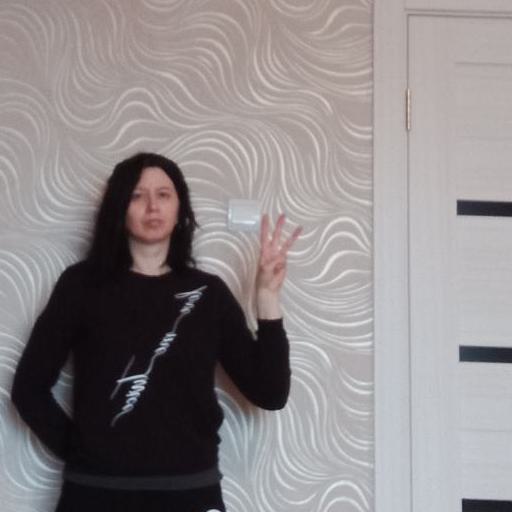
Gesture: three